Archie Macdonald

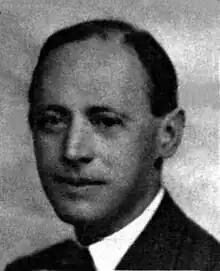
Archie Macdonald

Archibald James Florence "Archie" Macdonald (2 May 1904 – 20 April 1983) was a Scottish Liberal and later Conservative politician, who also had a career in business.